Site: saxony
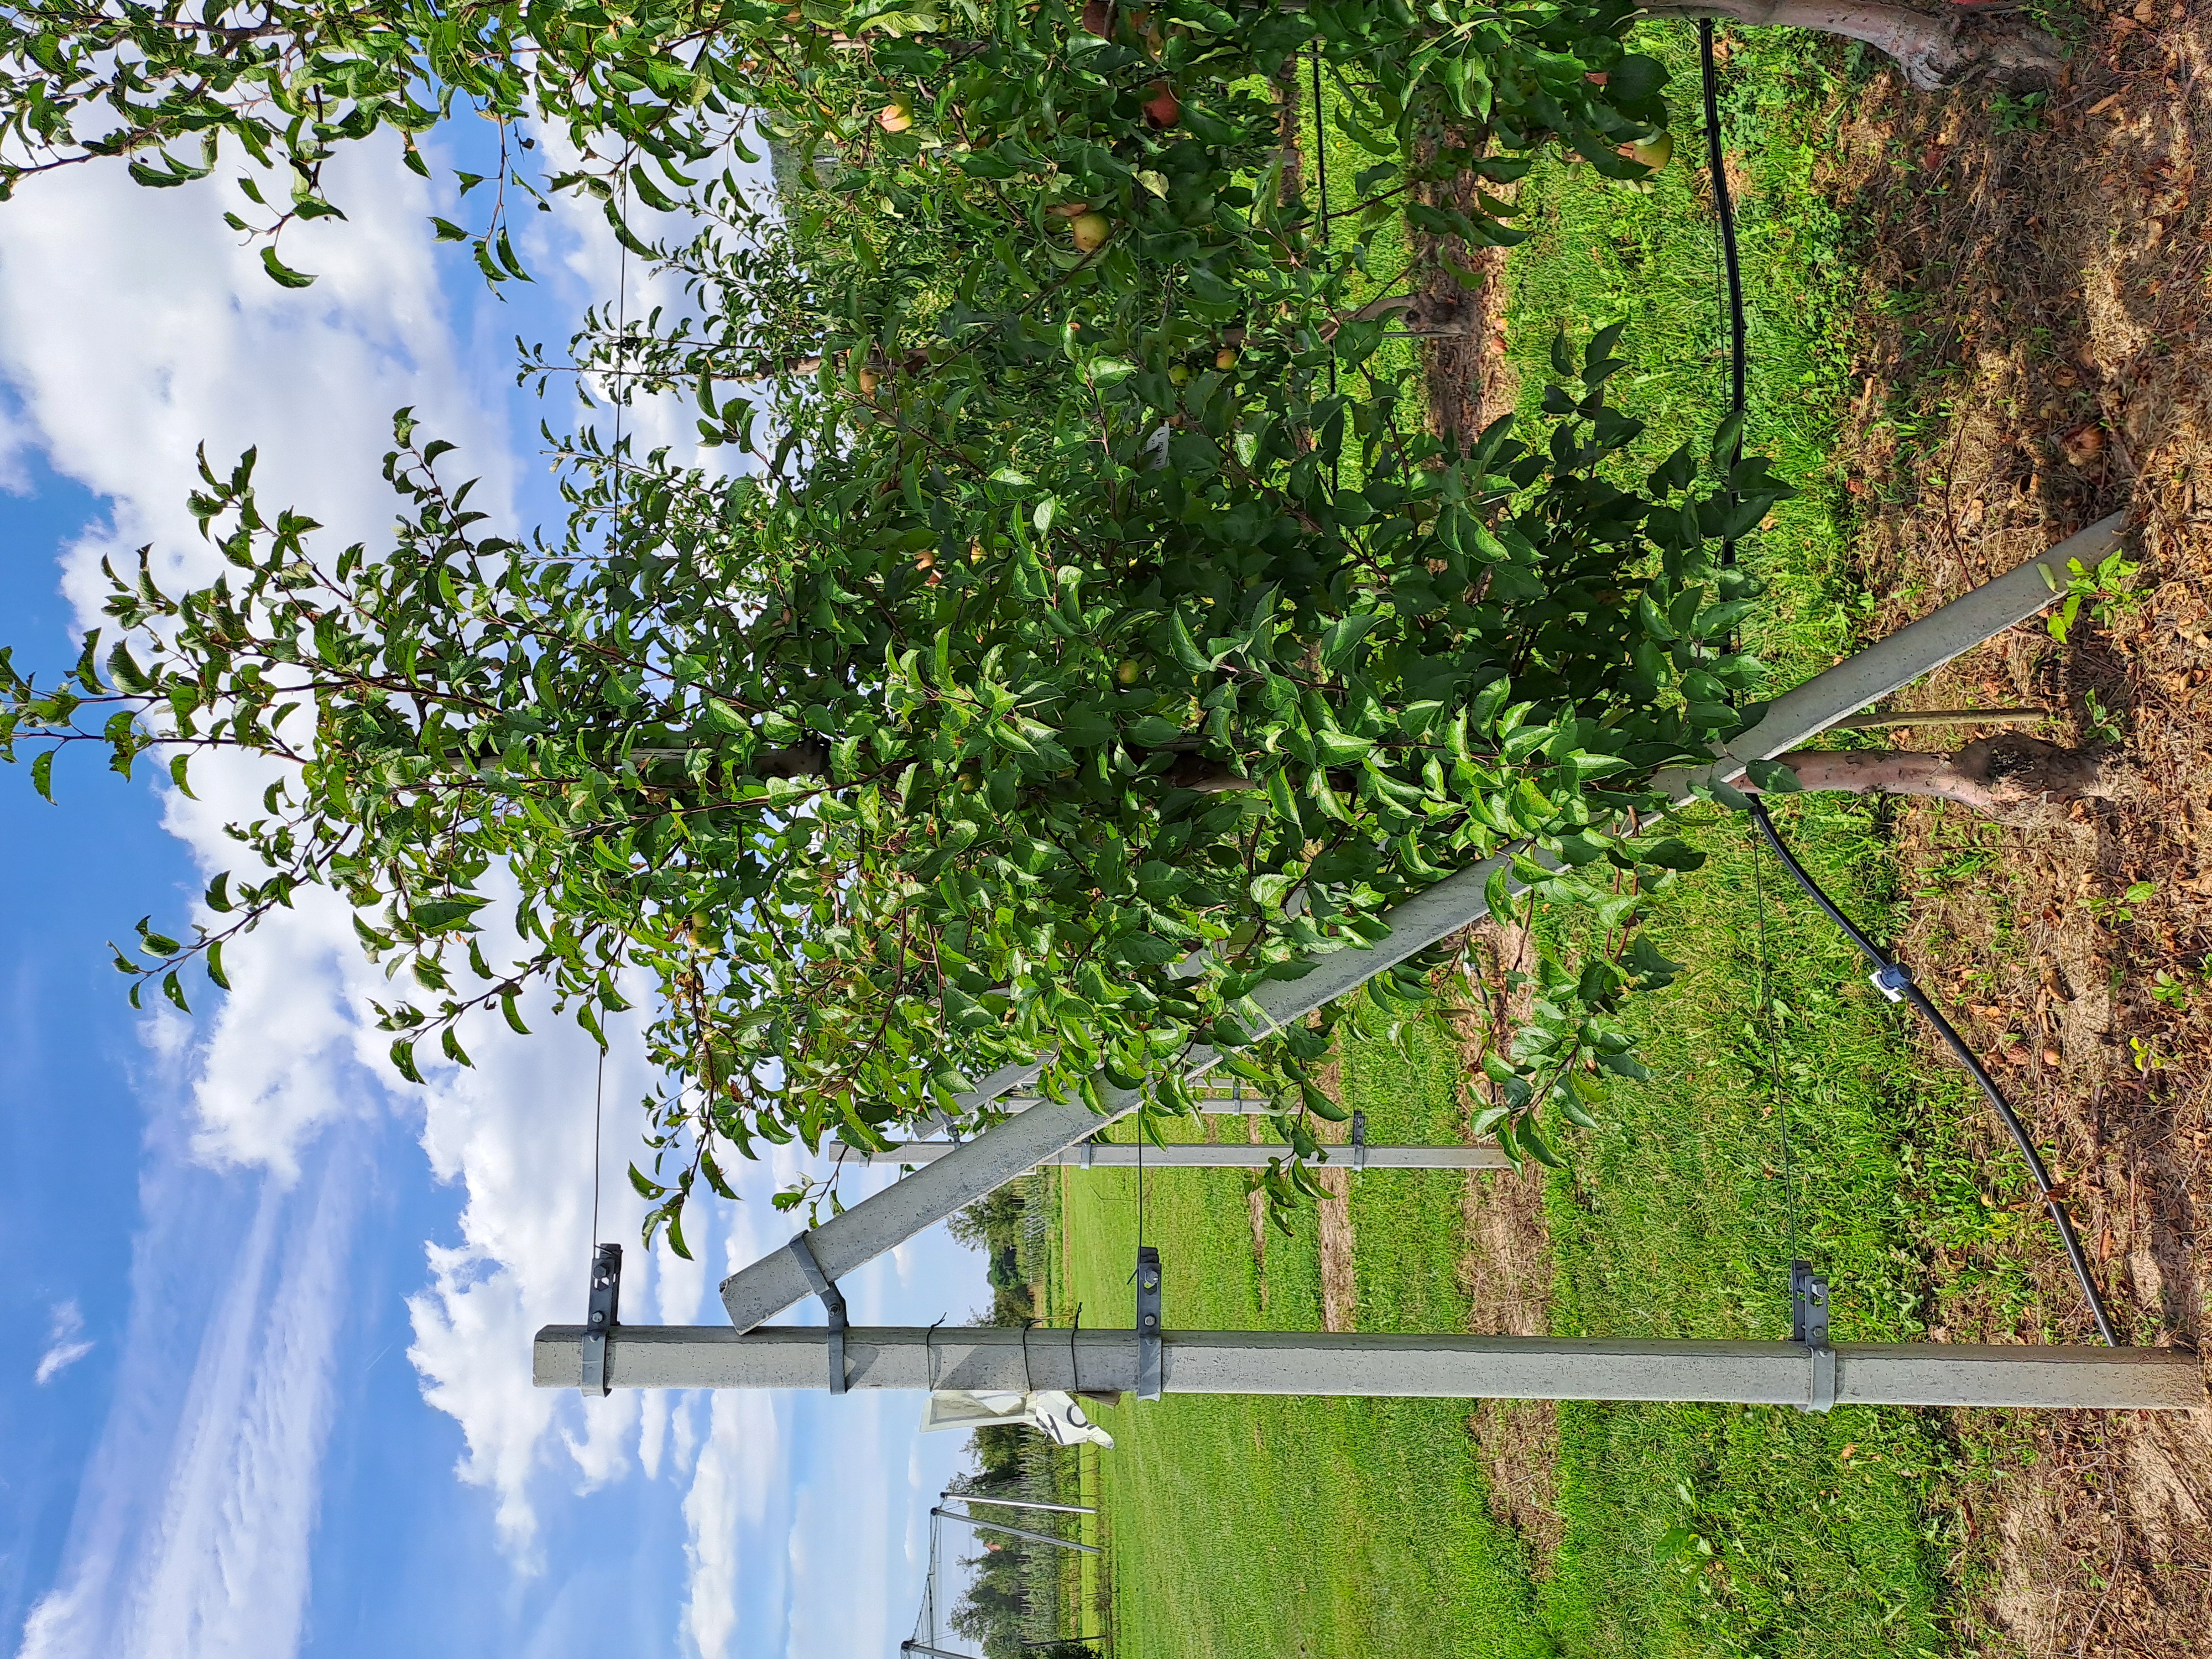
Growth stage (BBCH 85): Maturity of fruit and seed